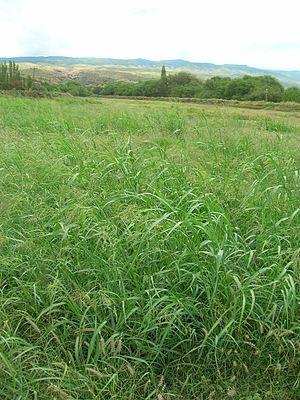
La liste des espèces du genre Panicum comprend près de 450 espèces acceptées.